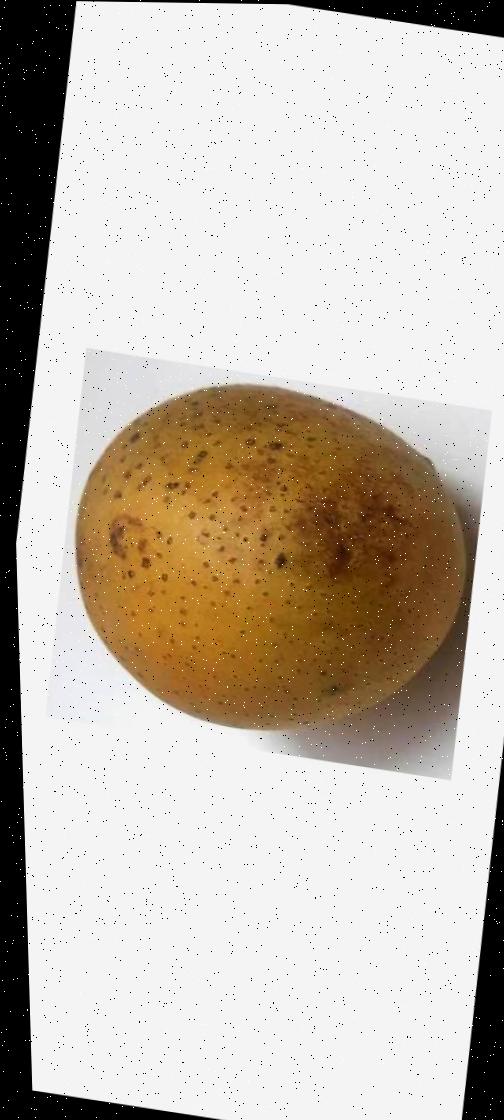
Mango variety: Gourmoti